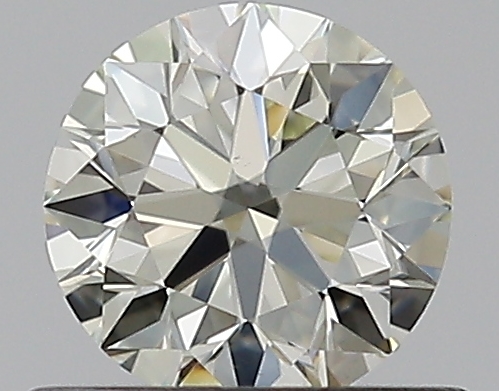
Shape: round
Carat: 0.5
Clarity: VS1
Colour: M
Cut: EX
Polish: EX
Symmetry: EX
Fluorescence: F
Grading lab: GIA
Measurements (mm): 5.04 x 5.07 x 3.17